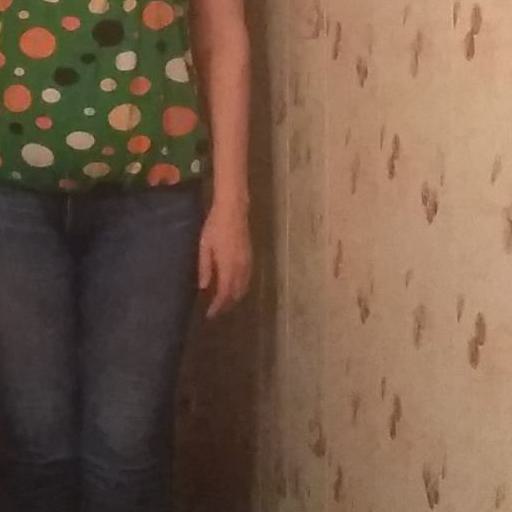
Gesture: no_gesture